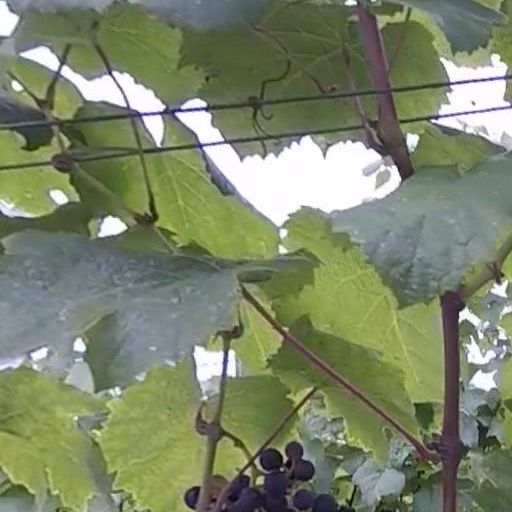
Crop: grape